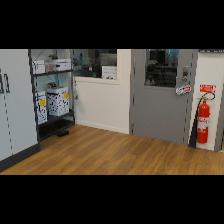
Label: NonHuman